Frágil (band)

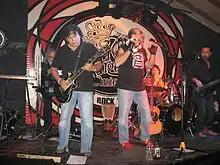
Frágil in 2007

Frágil is a Peruvian rock band. Named after an eponymous Yes album ("Fragile"), Fragil started as a symphonic progressive/hard rock band influenced by Yes, Genesis, Emerson, Lake & Palmer, Jethro Tull, Black Sabbath, and Rainbow. They earned local fame through their single "Av. Larco" in the early 1980s.